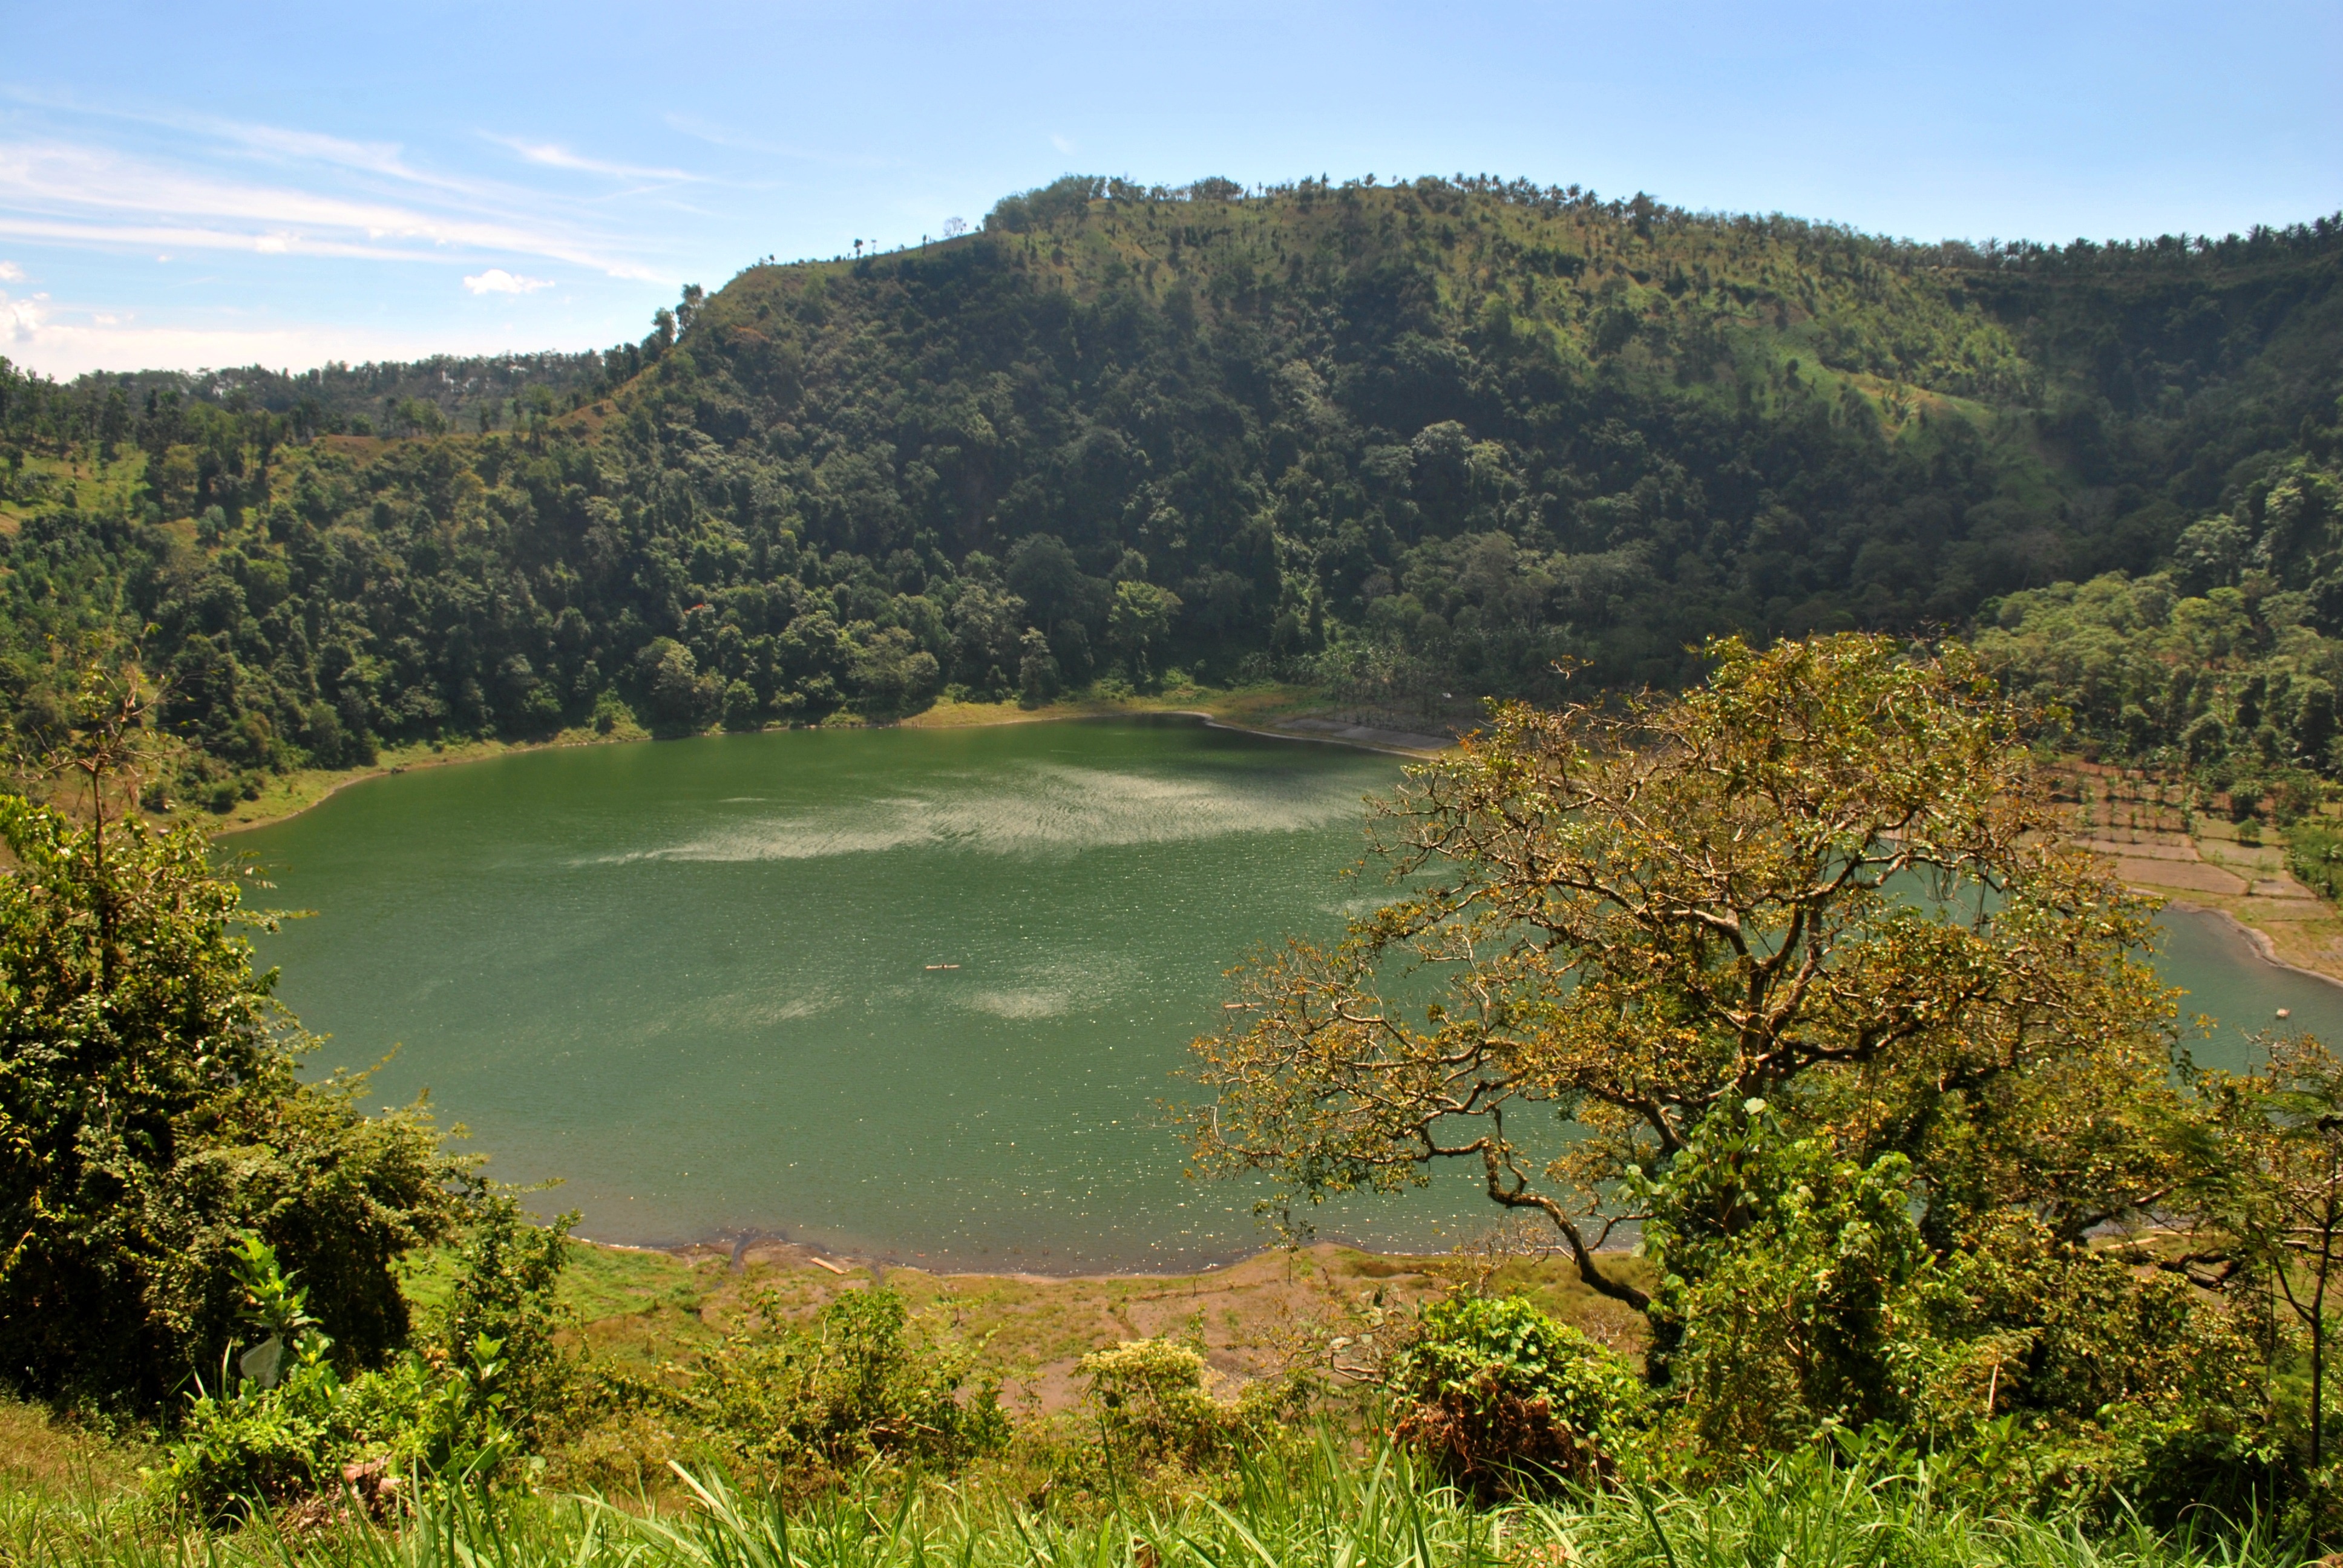
landscape, water, nature, forest, wilderness, walking, mountain, trail, meadow, hill, lake, valley, mountain range, panorama, vacation, reservoir, ridge, mountains, plateau, indonesia, java, loch, rural area, tarn, nature reserve, east java, mountainous landforms, lumajang, danau, ranu bedali